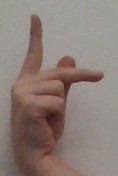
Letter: dha